Sir Andrew Clark, 1st Baronet

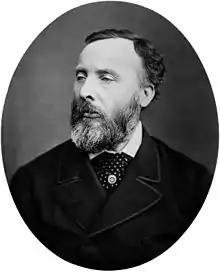
Andrew Clark

Sir Andrew Clark, 1st Baronet (28 October 18266 November 1893), was a Scottish physician and pathologist.